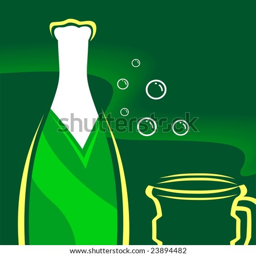
illustration of a champagne and cup in green background